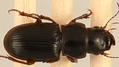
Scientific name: Cratacanthus dubius
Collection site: North Sterling NEON (STER), plot STER_032